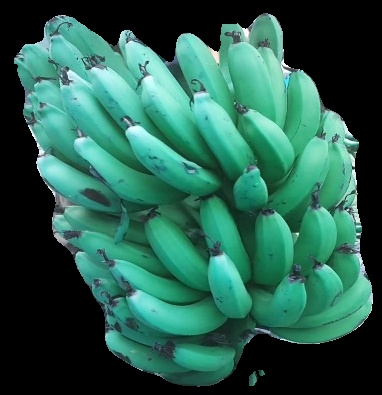
Variety: pachbale
Grade: grade3